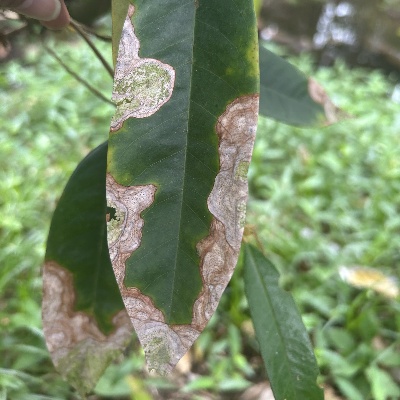
Label: Leaf_Colletotrichum